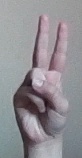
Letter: taa